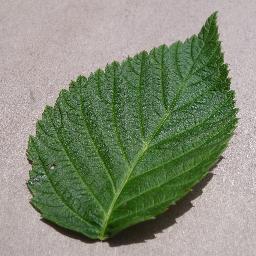
Label: Raspberry___healthy